Tachylite

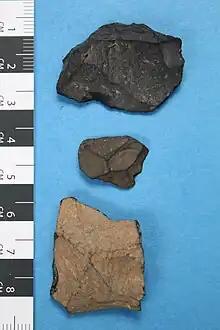
Flaked stone artefacts from Australia, made of tachylite

A second mode of occurrence of tachylite is in the form of lava flows. Basaltic rocks often contain a small amount of glassy ground-mass, and in the limburgites this becomes more important and conspicuous, but vitreous types are far less common in these than in the acid lavas.